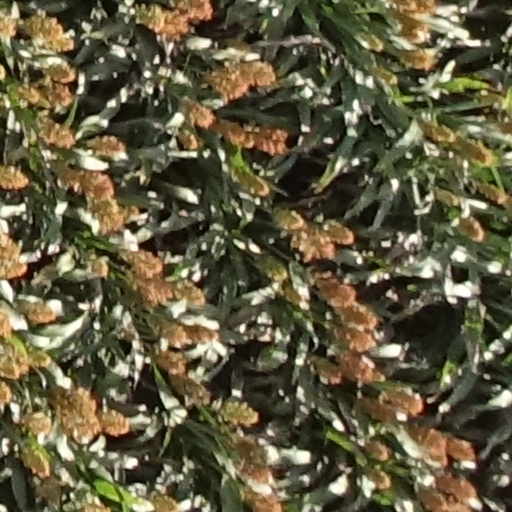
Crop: sorghum